Murder of Keith Blakelock

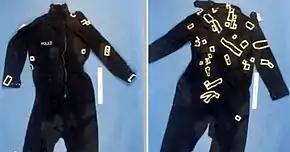
Front and back of Blakelock's overalls. Each piece of tape represents a stabbing or cutting wound.

The riots in which Blakelock died took place within a wave of social unrest across England. Since the 1980 St Pauls riot in Bristol, and particularly since the 1981 Brixton riot in south London, a series of incidents had sparked violent confrontations between black youths and largely white police officers.